The Navajo Trail

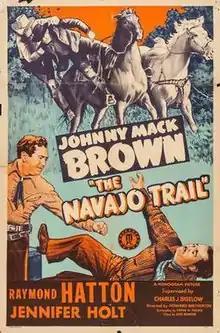
Theatrical release poster

The Navajo Trail is a 1945 American Western film directed by Howard Bretherton and written by Frank H. Young. This is the fourteenth film in the "Marshal Nevada Jack McKenzie" series, and stars Johnny Mack Brown as Jack McKenzie and Raymond Hatton as his sidekick Sandy Hopkins, with Jennifer Holt, Riley Hill, Edmund Cobb and Ray Bennett. The film was released on January 15, 1945, by Monogram Pictures.